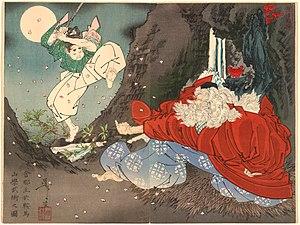
Sōjōbō est une créature du folklore japonais. C’est le roi mythique des tengu, des divinités mineures qui habitent les montagnes et les forêts du Japon. Sōjōbō est un ancien yamabushi tengu avec de longs cheveux blancs et un nez anormalement long. Il transporte un éventail fait de sept plumes pour marquer sa position au sommet de la société tengu. Il est extrêmement puissant et une légende raconte même qu'il a la force de 1 000 tengu normaux. Sōjōbō vit sur le mont Kurama au nord de Kyōto.
Tsukioka Yoshitoshi aussi connu sous le nom de Taiso Yoshitoshi est né à Edo le 30 avril 1839 et mort le 9 juin 1892. Il est le dernier grand maître — et l’un des plus grands génies innovateurs et créatifs — des estampes japonaises ukiyo-e.